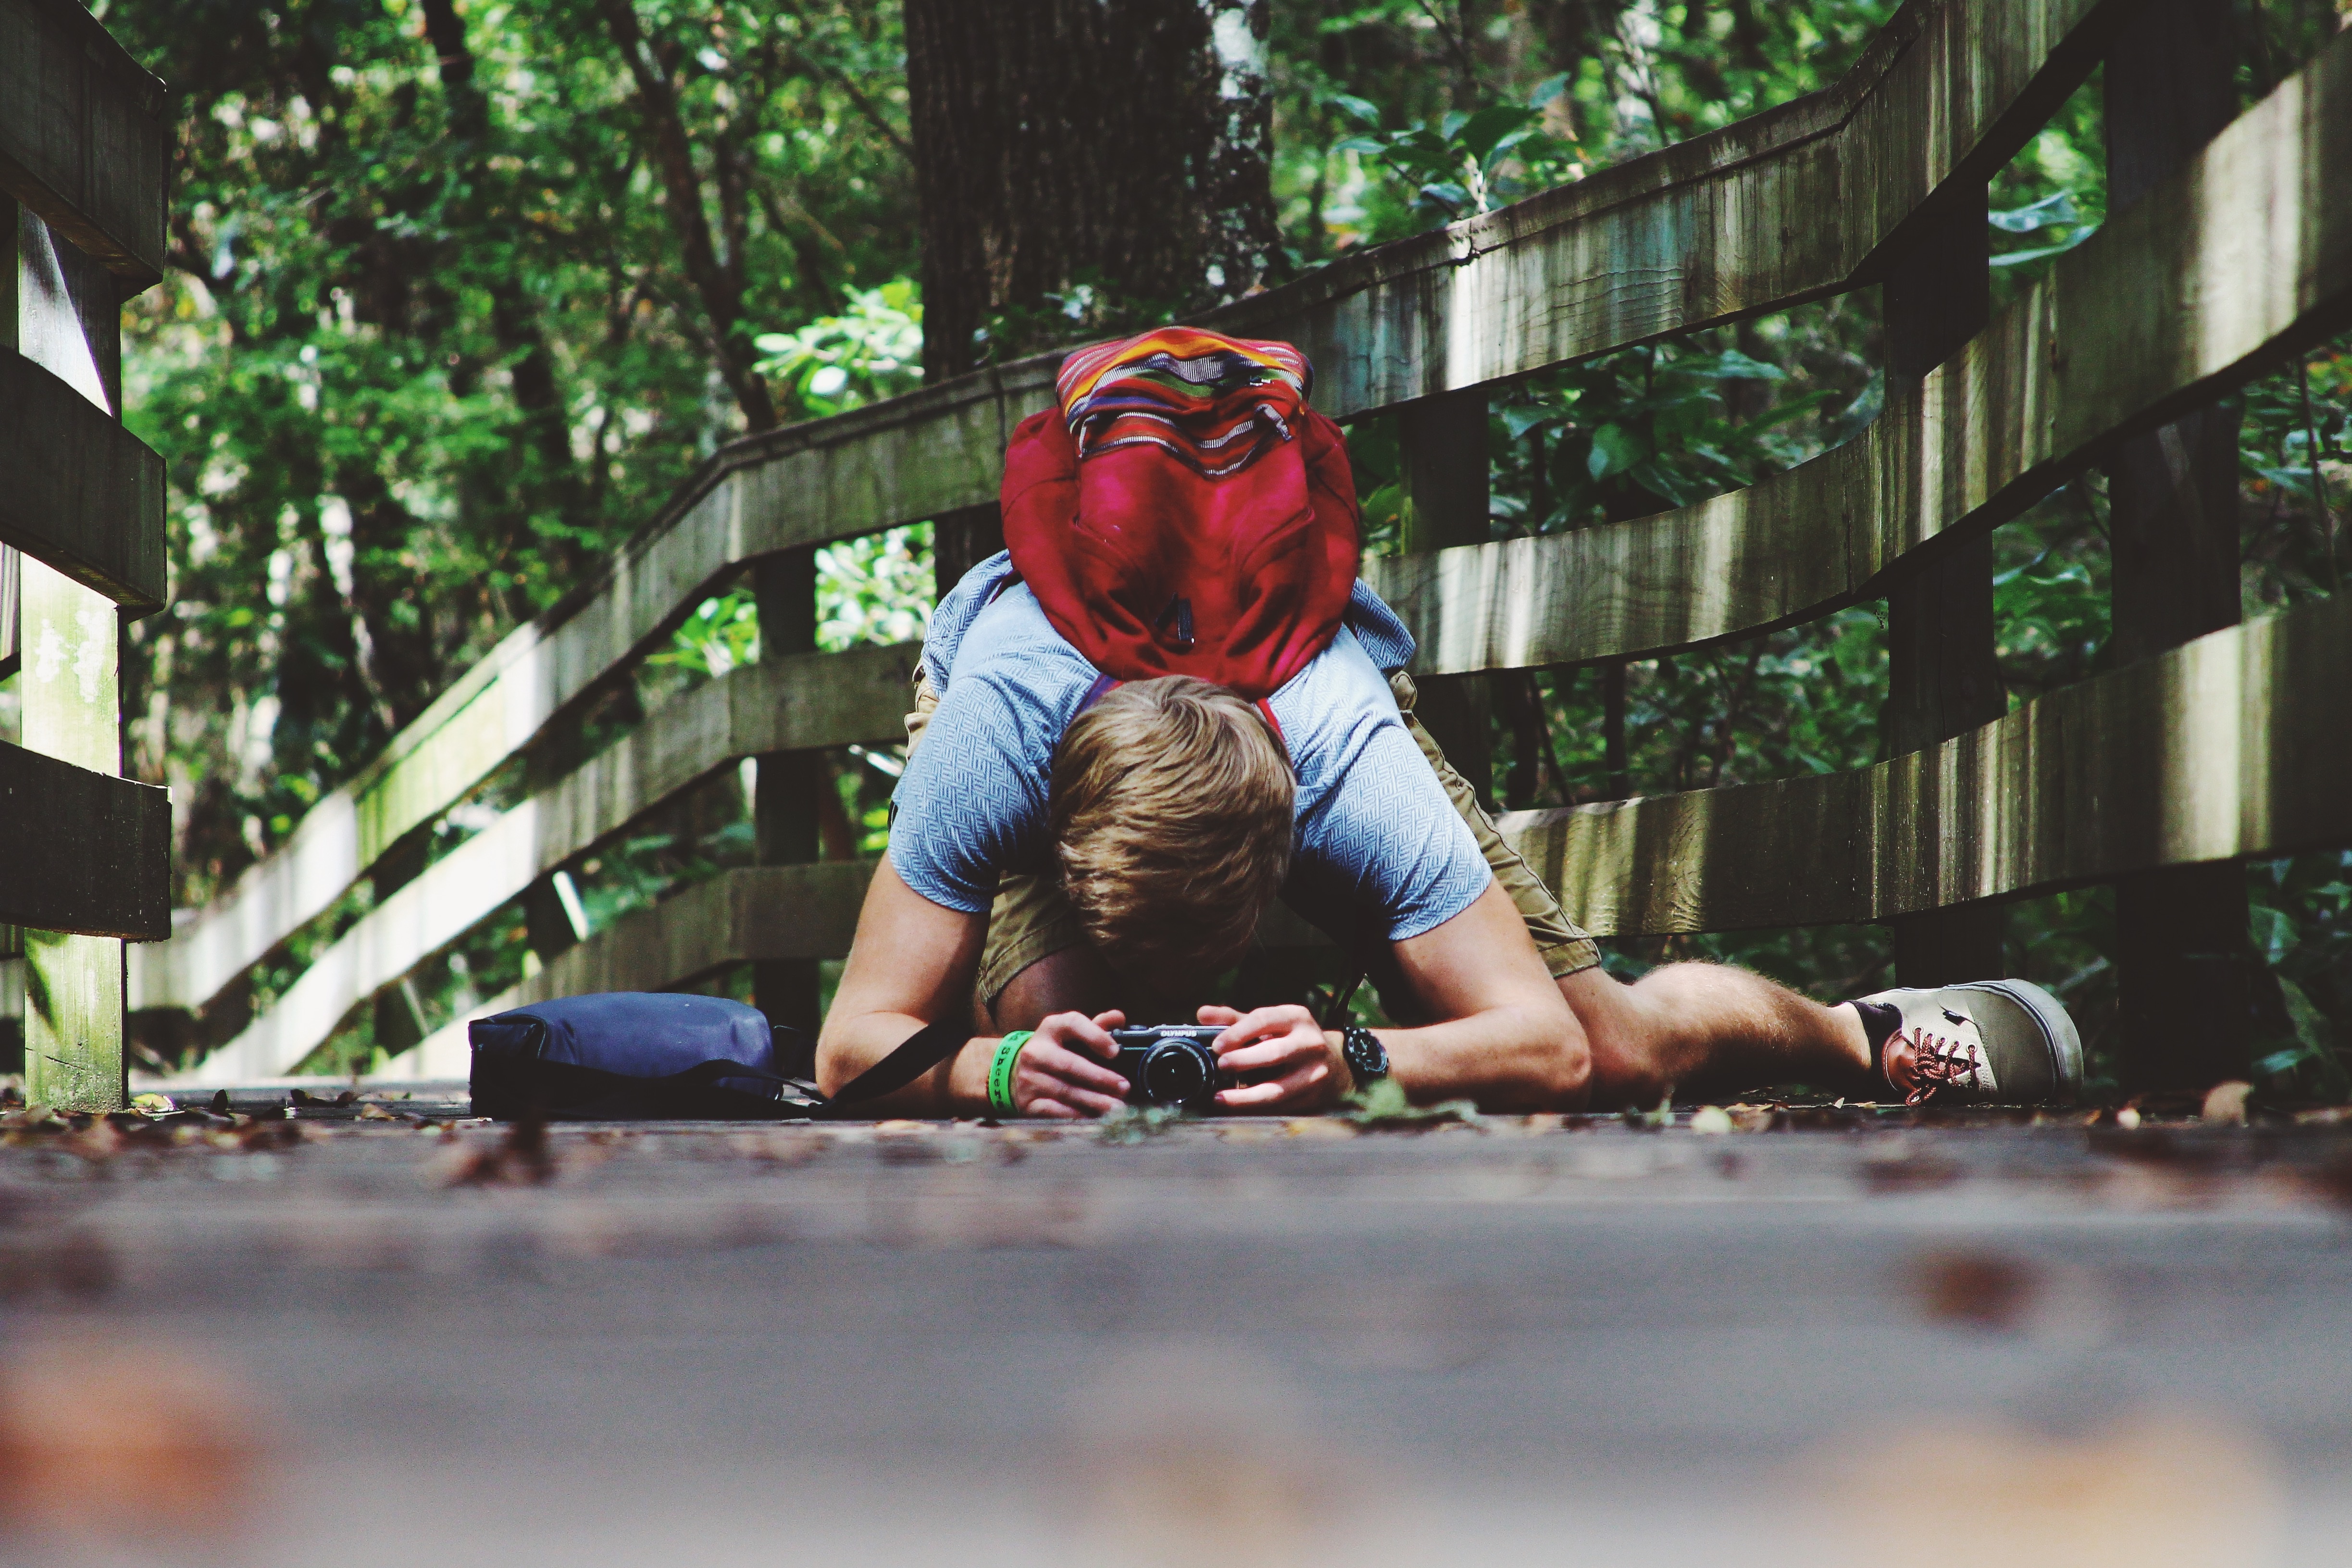
tree, grass, plant, adventure, recreation, leisure, race, fun